AKB48

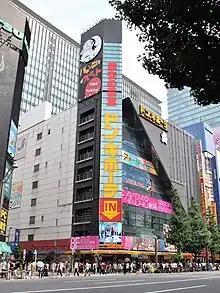
AKB48 Theater on the 8th floor

The AKB48 Theater (AKB48劇場) is a live performance venue created especially for performances by AKB48, based around the concept of AKB48 being “idols you can meet”. The AKB48 Theater is located on the 8th Floor of the Don Quixote Akihabara Building in Kanda, Chiyoda City, Tokyo. The Theater has a capacity of 250 people (including standing audience members); the seats are located very close to the stage. Performances by the different AKB48 teams and by AKB48 trainees are held on a more or less daily basis, and the Theater is very popular with AKB48's enthusiastic fans.